Michael Hartnett

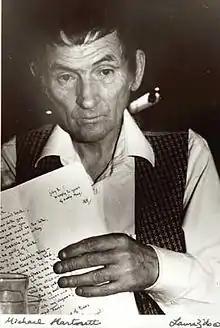
Hartnett

A biography on this period of Michael Hartnett's life entitled 'A Rebel Act Michael Hartnett's Farewell To English' by Pat Walsh was published in 2012 by Mercier Press.